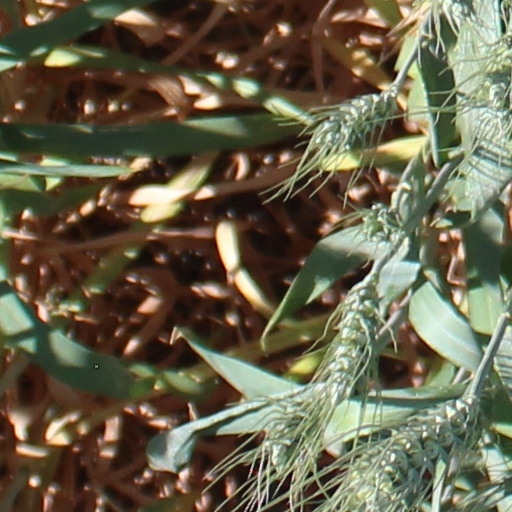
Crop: wheat